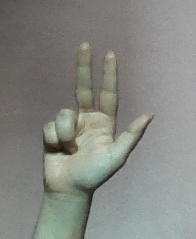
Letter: al